Ian Rilen

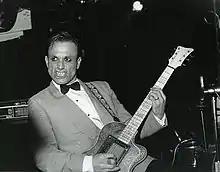

Ian William Rilen (12 August 1947 – 30 October 2006) was an Australian musician. He was bass guitarist and songwriter with rock and roll band Rose Tattoo, and led punk rock group X on guitar and vocals. Rilen was born in Bendigo, Victoria, started his musical career in Sydney and later lived in Melbourne.